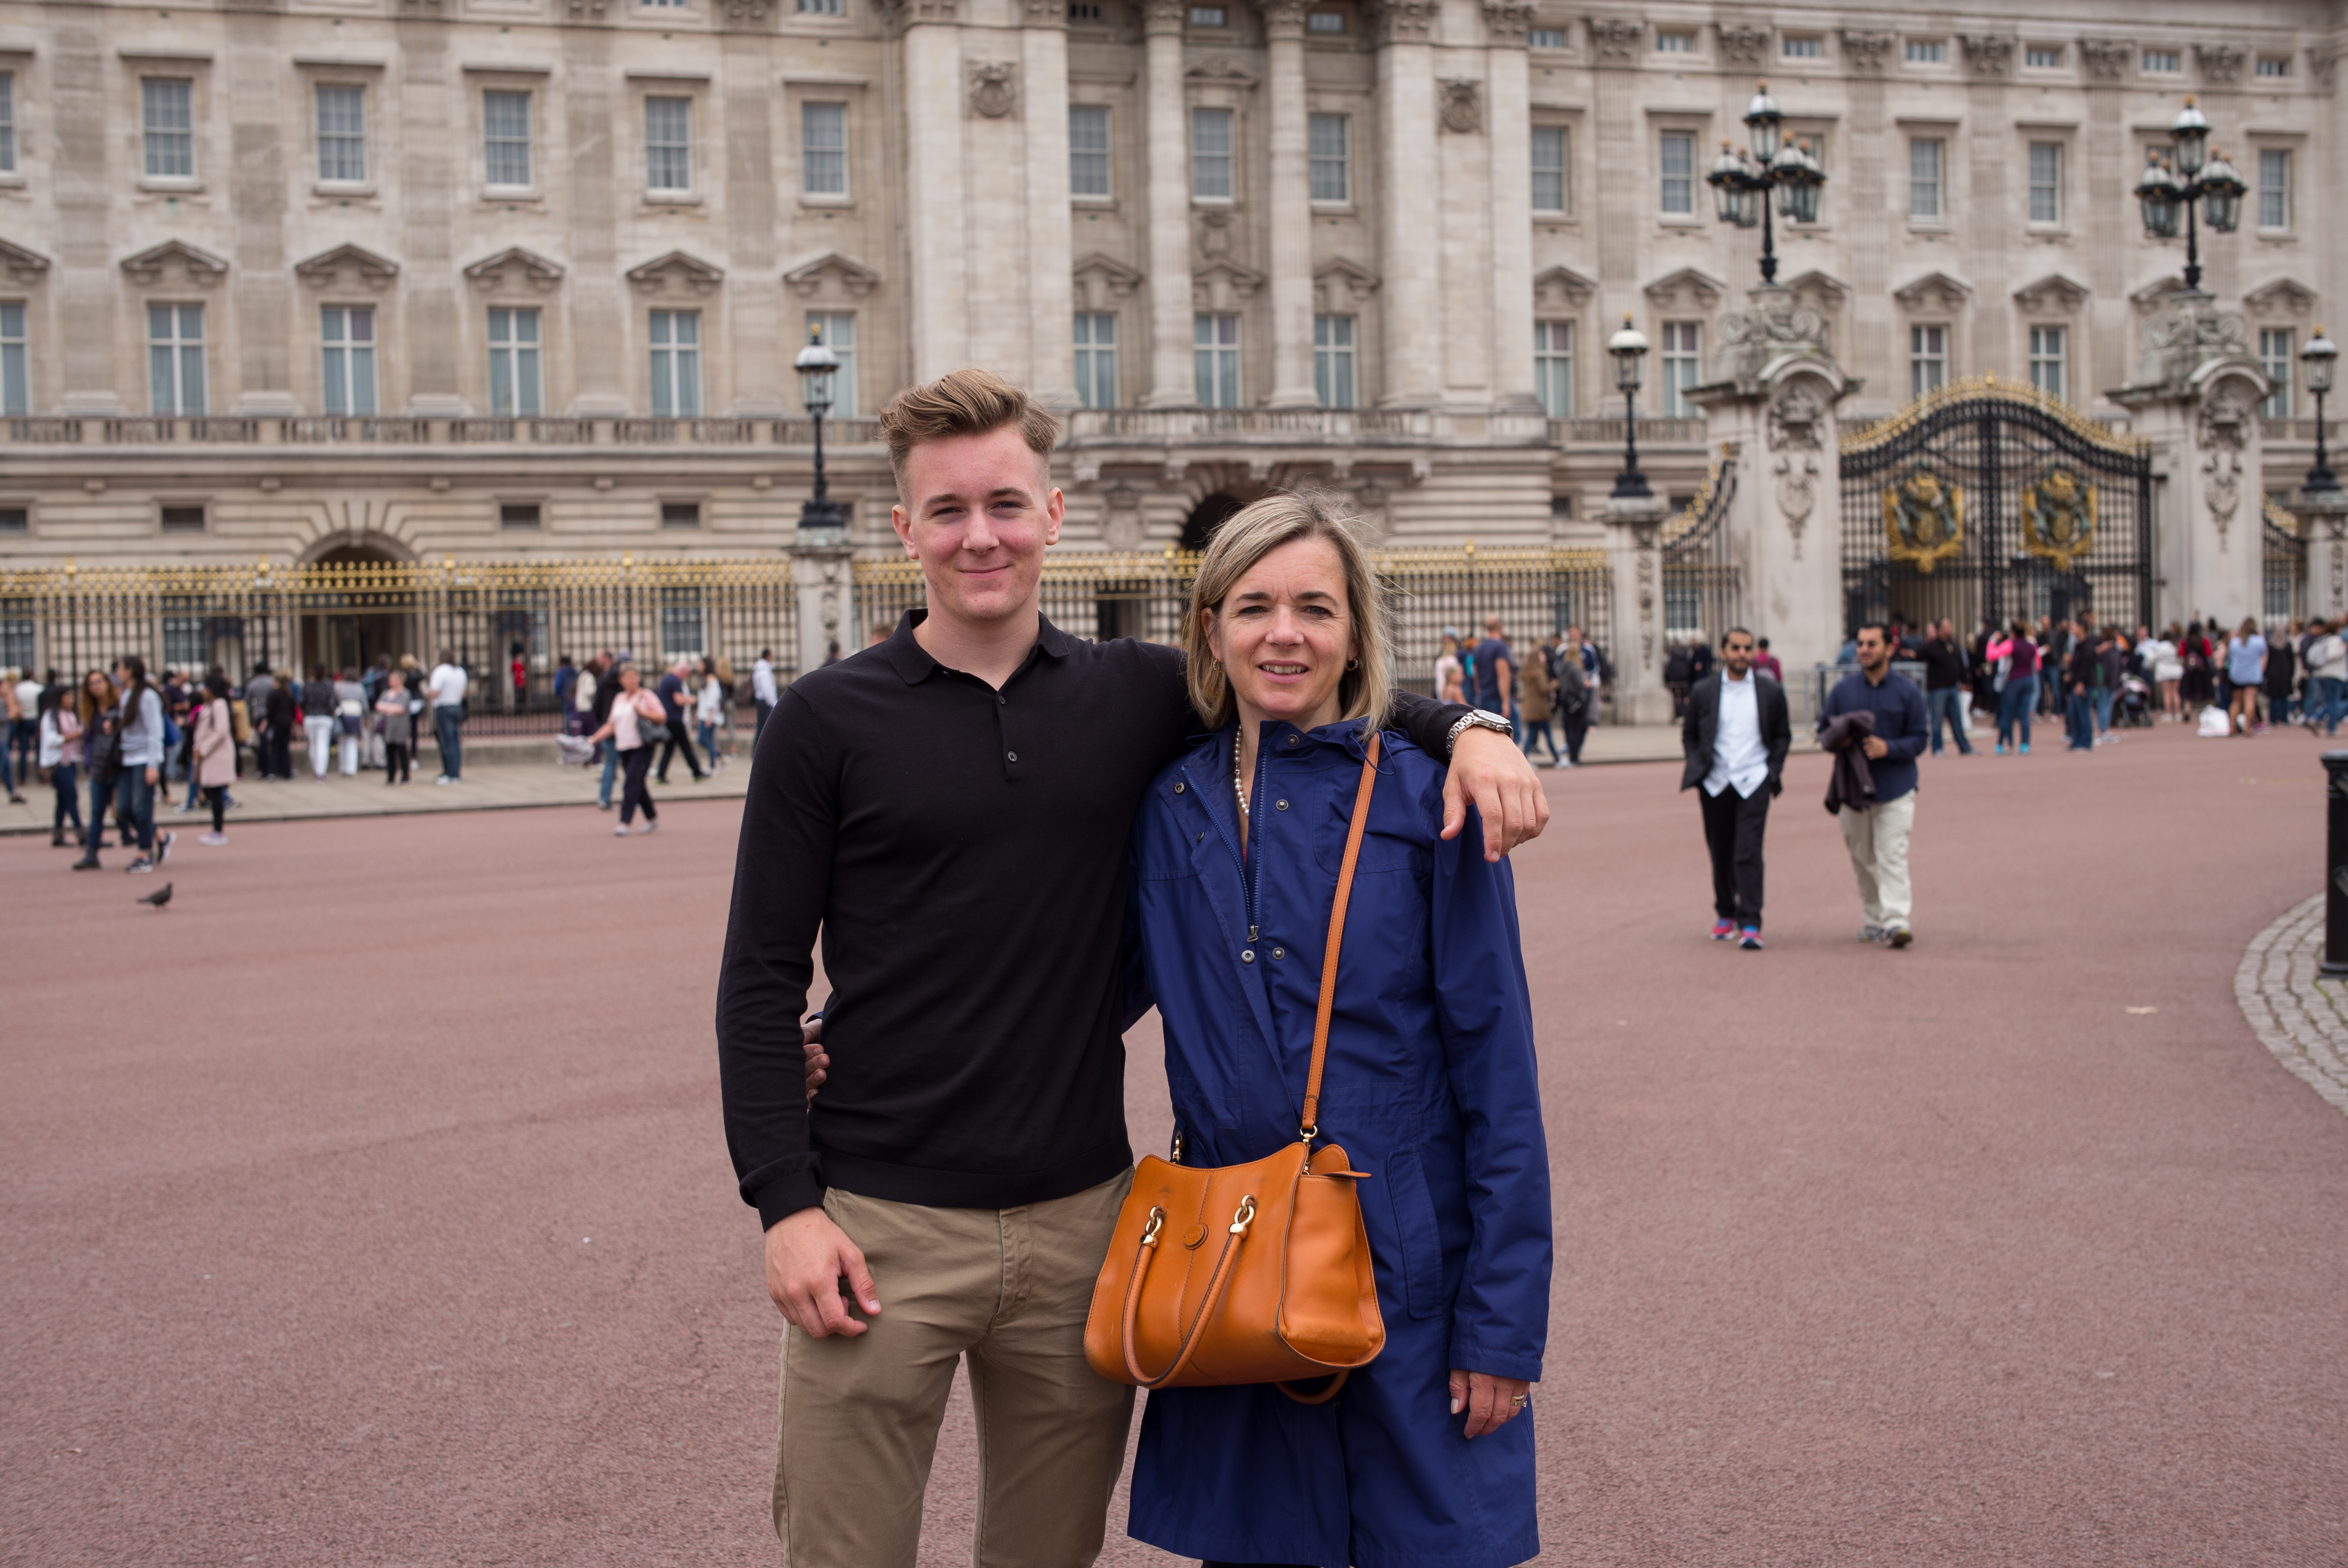
person, crowd, europe, tourism, uk, england, london, m, 50, day, united, kingdom, endurance, leica, 240, summilux, endurance sports